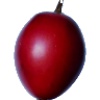
Label: Tamarillo 1